Versailles Cathedral

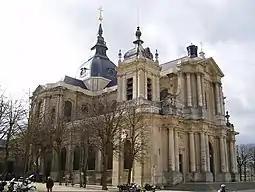
Versailles Cathedral

Versailles Cathedral (French: "Cathédrale Saint-Louis de Versailles") is a Roman Catholic church located in Versailles, France. It is a national monument.